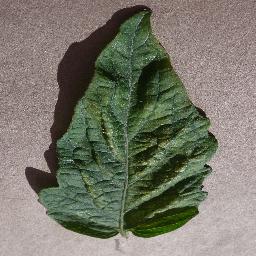
Label: Tomato___Spider_mites Two-spotted_spider_mite